Integrated Truss Structure

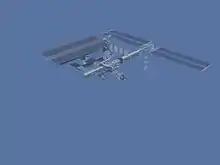
P5 truss

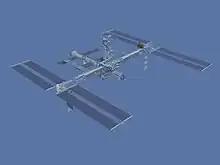
S5 truss

The P3/P4 truss assembly was installed by the Space Shuttle " Atlantis" STS-115 mission, launched September 9, 2006, and attached to the P1 segment. The P3 and P4 segments together contain a pair of solar arrays, a radiator, and a rotary joint that will aim the solar arrays, and connects P3 to P4. Upon its installation, no power was flowing across the rotary joint, so the electricity generated by the P4 solar array wings was only being used on the P4 segment and not the rest of the station. Then in December 2006, a major electrical rewiring of the station by STS-116 routed this power to the entire grid. The S3/S4 truss assembly—a mirror-image of P3/P4—was installed on June 11, 2007 also by Space Shuttle "Atlantis" during flight STS-117, mission 13A and mounted to the S1 truss segment. It is the heaviest station-bound module ever launched by the Space Shuttle.